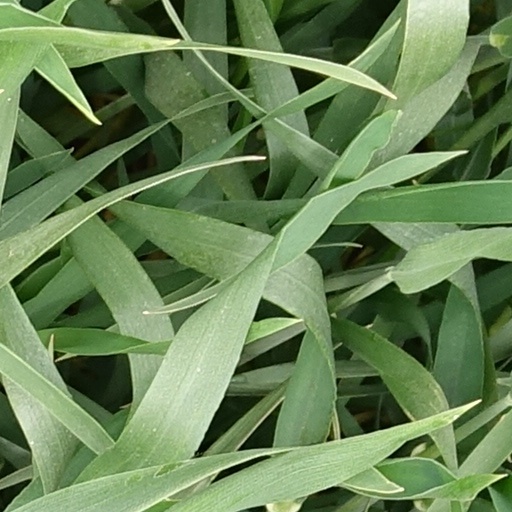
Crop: wheat